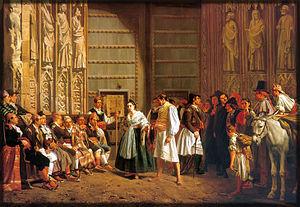
Cet article recense les pratiques inscrites au patrimoine culturel immatériel en Espagne.
Le Tribunal des eaux de Valence ou Tribunal des eaux de la plaine de Valence est un tribunal coutumier, à savoir que ses règles et son autorité sont données par la tradition et la coutume. Il est chargé de résoudre les conflits d'irrigation dans la plaine de Valence dans la Communauté valencienne en Espagne.
Un bien d'intérêt culturel est, en Espagne, un bien, meuble ou immeuble, reconnu pour son intérêt artistique, historique, paléontologique, archéologique, ethnographique, scientifique ou technique qui fait bénéficier à ce bien un statut de protection relevant du patrimoine historique espagnol.